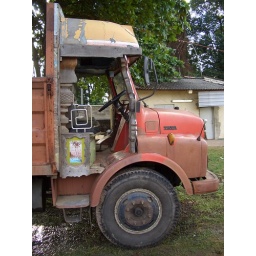
A wooden truck near Colombo, Sri Lanka